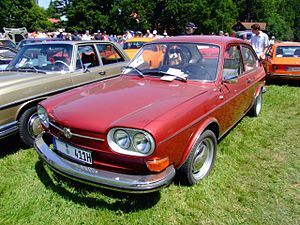
Volkswagen Type 4
Volkswagen 411 LE (1971)
Volkswagen Type 4 var en bilmodel fra Volkswagen introduceret i august 1968. Modellen var en helt ny bil fra Volkswagen. Motoren sad stadigvæk bagi og var luftkølet, men Type 4 havde selvbærende karrosseri og ingen chassisramme som tidligere modeller havde haft. Modellen havde store karrosserioverhæng. Akselafstanden på 250 cm var kun 10 cm længere end Type 1s. Bilen fandtes med 2 eller 4 døre med en motor på 1,7 liter med 68 hk.